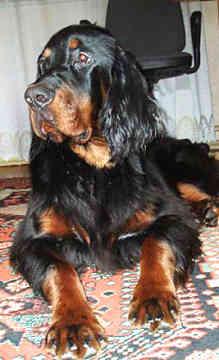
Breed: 228-n000085-Gordon_setter